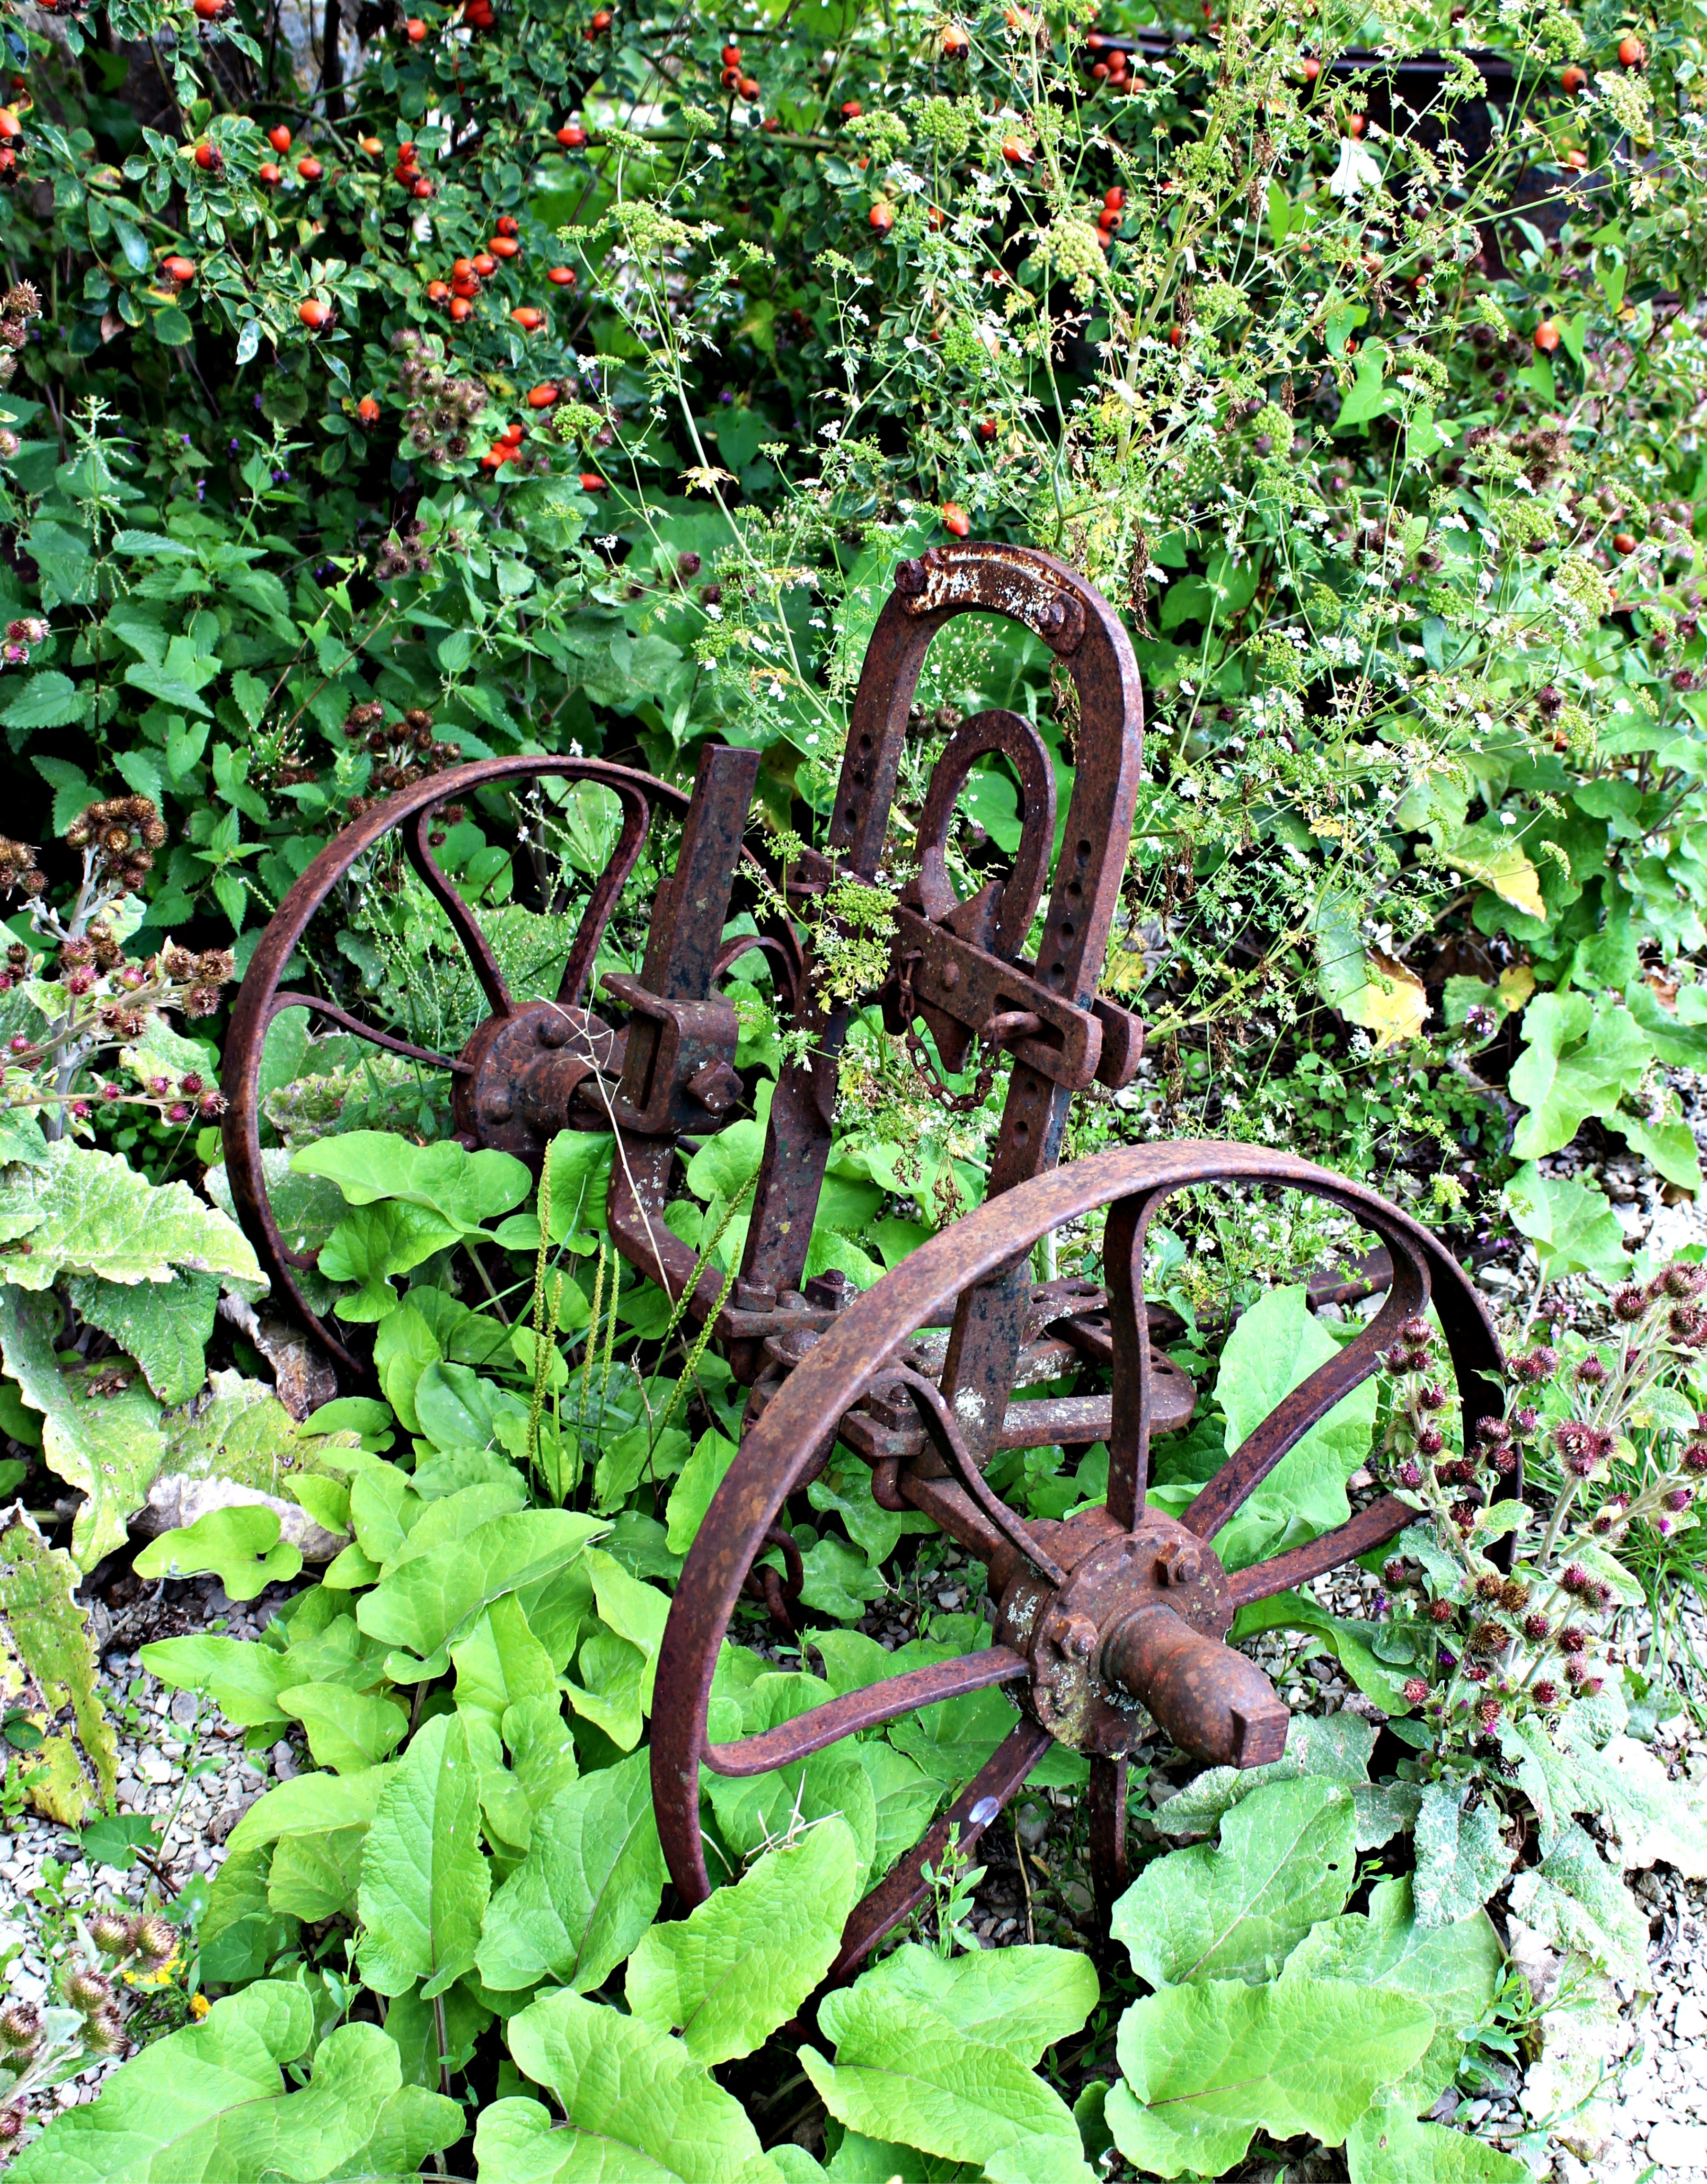
forest, plant, trail, farm, lawn, antique, leaf, flower, old, green, jungle, soil, botany, agriculture, garden, flora, device, shrub, rusted, woodland, yard, plough, field device